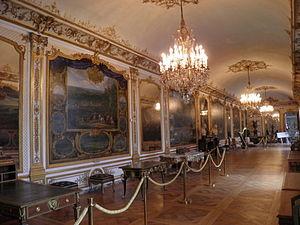
Grande galerie, grands appartements, château de Chantilly, musée Condé, Chantilly.
Le musée Condé est un musée français localisé dans le château de Chantilly, situé à Chantilly, dans la région des Hauts-de-France, à 40 km au nord de Paris.